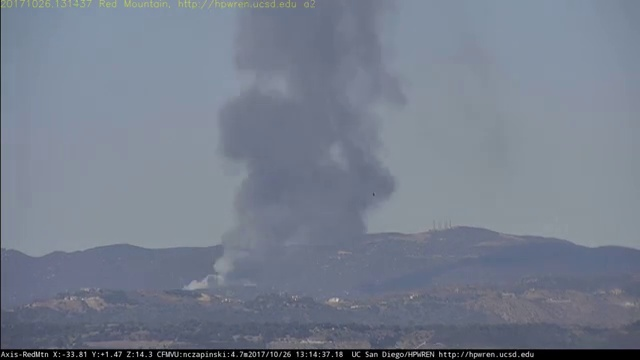
Fire: no
Smoke: yes